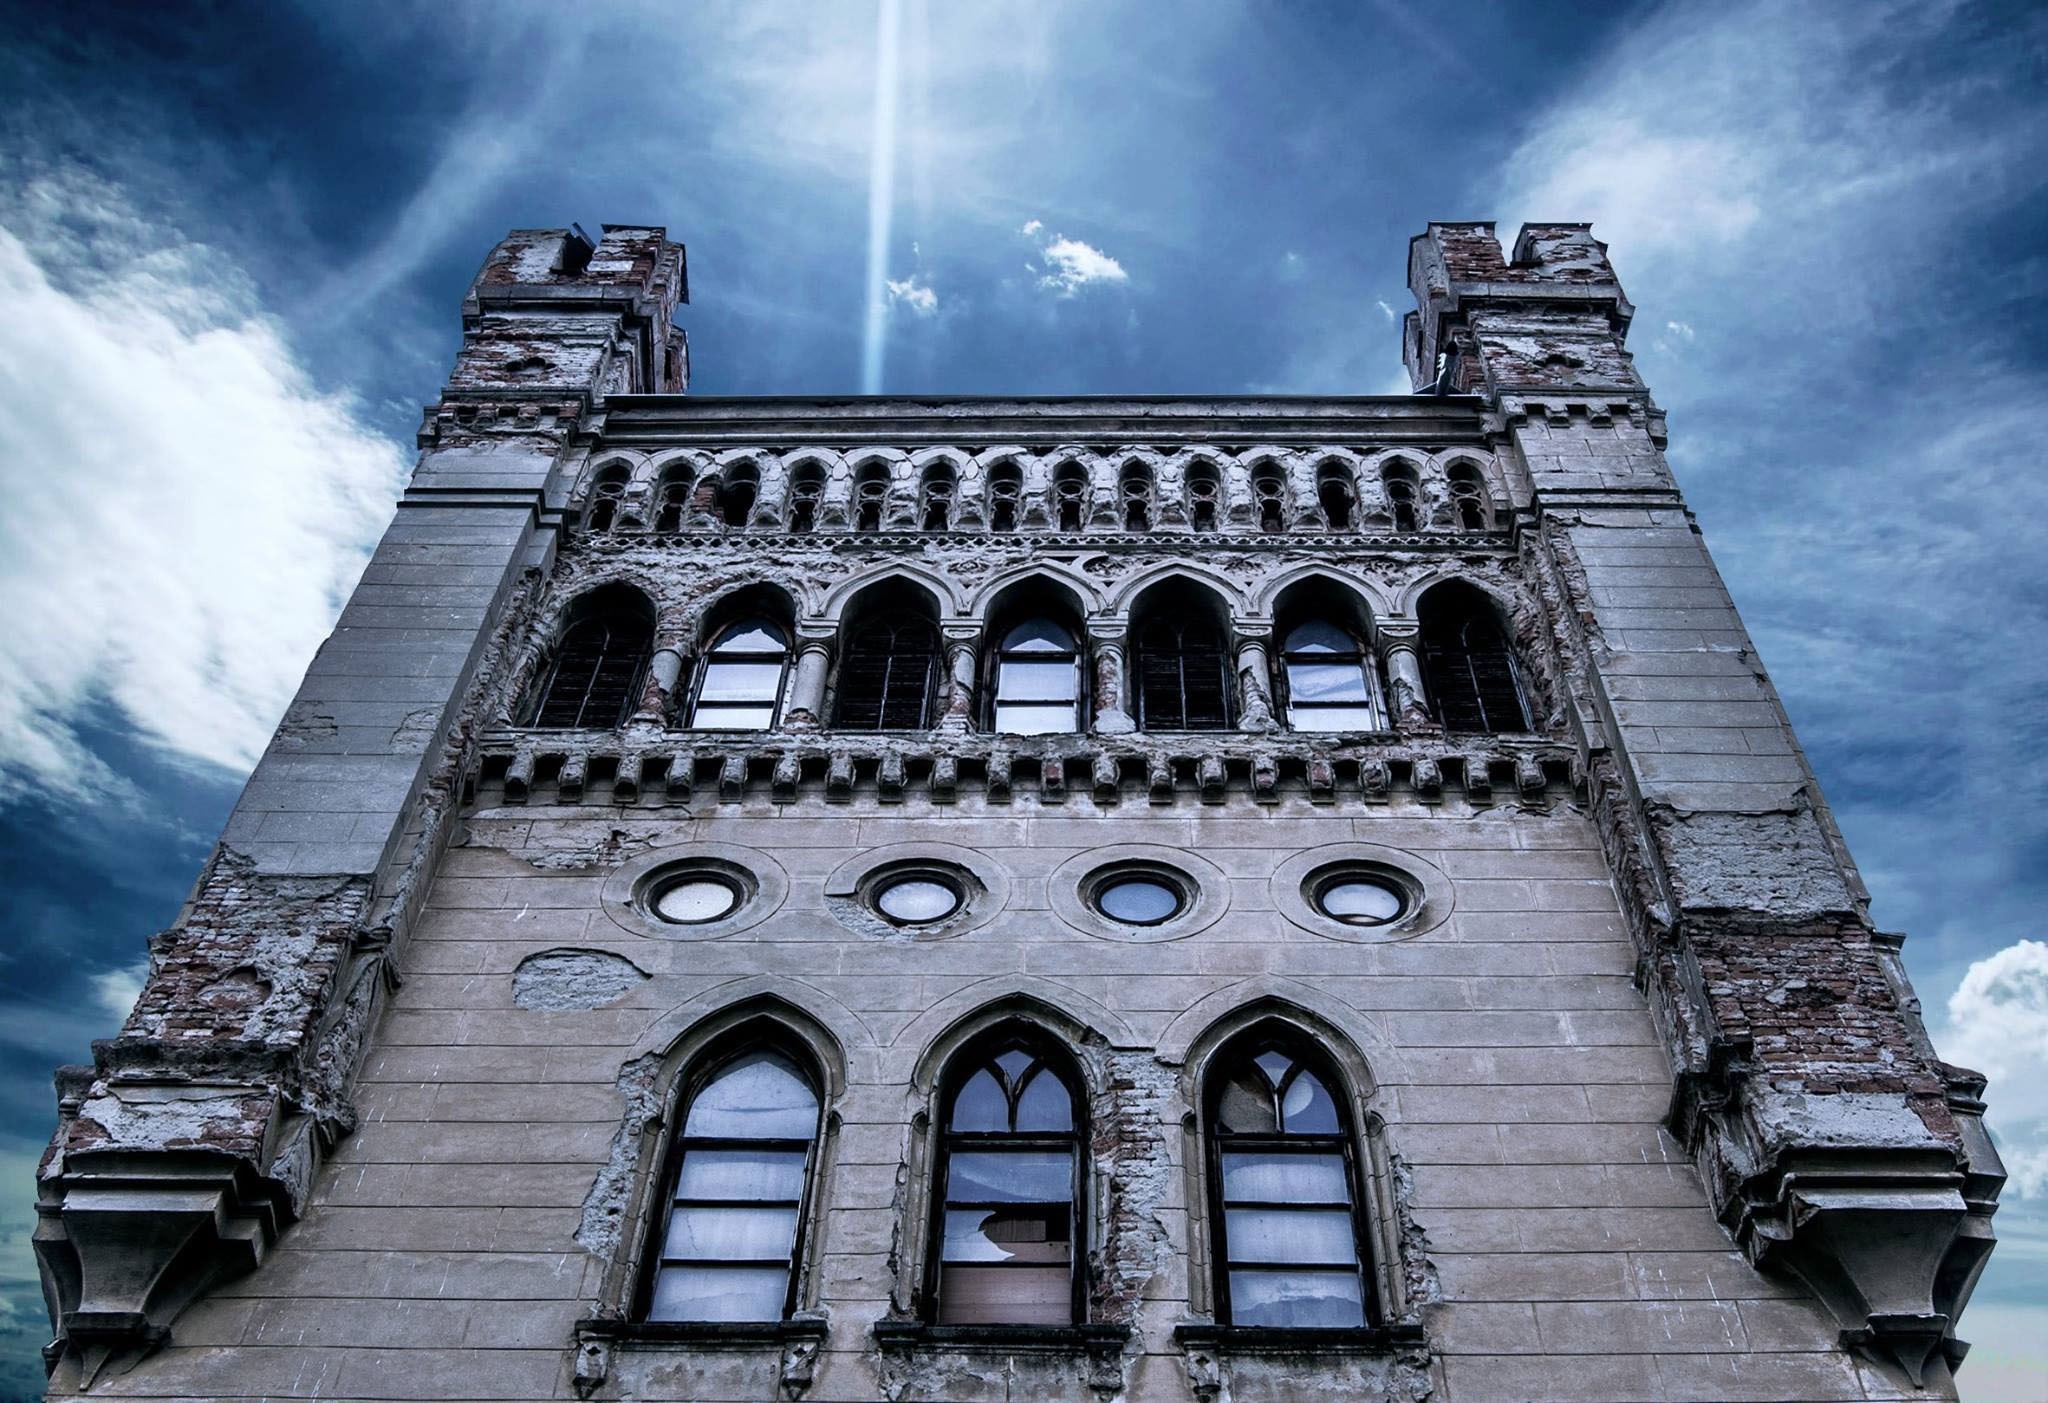
architecture, structure, building, skyscraper, cityscape, arch, tower, castle, landmark, facade, cathedral, metropolis, castle park, urban area, esterh zy, esterh zy palace